Ica stones

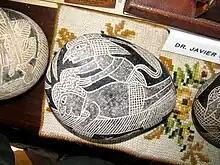
Stone supposedly depicting brain surgery

The humans depicted on the stones, supposedly belonging to some unknown ancient Peruvian culture, are reminiscent of Incas or Aztecs. Some stones have been suggested to depict anachronistic and highly advanced technology, including medical professionals performing complex surgeries, acupuncture, genetic engineering, humans observing the heavens through telescopes, flying machines, and spaceships. Among the surgeries depicted are heart and brain surgeries, caesarean sections, and transplants of hearts, livers, and kidneys.